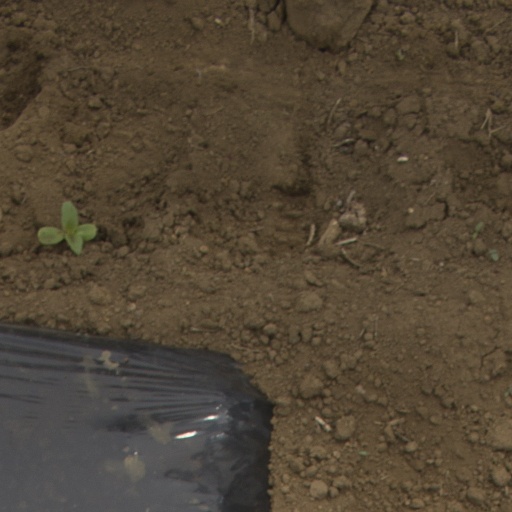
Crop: Jerusalem artichoke